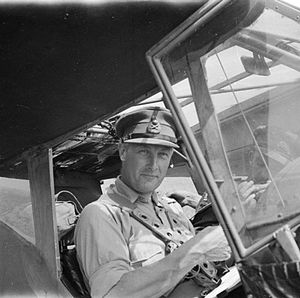
Kenneth Arthur Noel Anderson
Anderson i et Auster fly, 2. maj 1943.
General Sir Kenneth Arthur Noel Anderson, KCB, MC var officer i British Army både under 1. og 2. verdenskrig. Han huskes mest som chef for 1. britiske armé under Operation Torch, de allieredes invasion i Nordafrika. Han var reserveret af natur og tragtede ikke efter popularitet hverken hos sine overordnede eller offentligheden. Eisenhower skrev, at han var "direkte, til tider næsten grov". Som følge heraf er han meget mindre kendt end mange af sine samtidige. Han klarede et vanskeligt felttog mere kompetent end hans kritikere påstår, men kompetence uden flair var ikke godt nok, når man var hærchef i 1944.